Kekkar

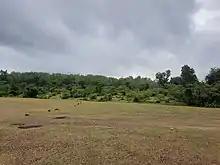
Sallevara cricket ground in Kekkar

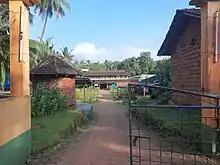
Sri Raghuttama Mutt in Kekkar

Kekkar or Kekkaru is a village in Honnavar Taluk, Uttara Kannada district, Karnataka, India. There is a branch of Ramachandrapura Mutt in the village.